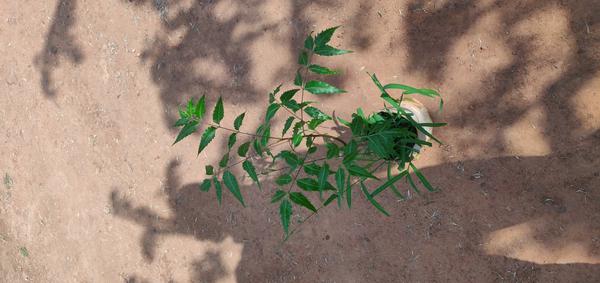
Plant: Neem